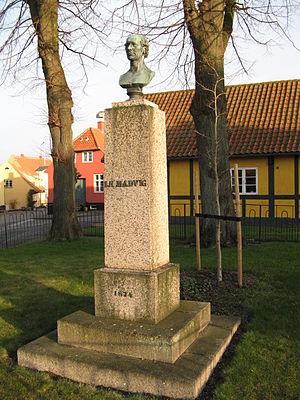
Svaneke est un bourg de pêcheurs sur la mer Baltique, situé dans le quart nord-est de l'île danoise de Bornholm. Il y a deux petits ports le long de la grand-rue : au nord celui de Vigehavn et au Sud, au pied du phare, celui de Hullehavn.